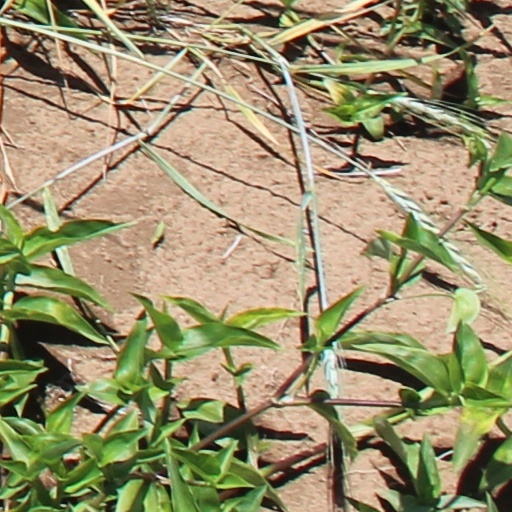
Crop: wheat